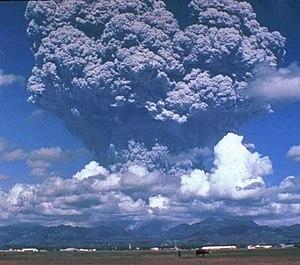
Une éruption explosive est une éruption volcanique caractérisée par l'émission de laves fragmentées dans l'atmosphère, à la différence des éruptions effusives qui émettent principalement des laves fluides sous la forme de coulées. Les éruptions explosives se produisent généralement sur les volcans gris, notamment ceux de la ceinture de feu du Pacifique, mais les volcans rouges peuvent connaître des phases explosives.
Février
1991 est une année commune commençant un mardi.
Un panache volcanique, un panache éruptif, un panache de cendres, un nuage de cendres, une colonne éruptive ou une colonne volcanique est un nuage de gaz volcaniques chauds et de téphras, qui s'élève en altitude au-dessus d'un volcan au cours d'une éruption, notamment une éruption explosive.
Le Pinatubo est un stratovolcan actif situé dans l'ouest de l'île de Luçon aux Philippines, à moins d'une centaine de kilomètres au nord-ouest de la capitale Manille. Considéré comme éteint et recouvert d'une épaisse forêt tropicale habitée par des milliers de personnes de l'ethnie Aeta, le volcan se réveille en juin 1991 après 500 ans de sommeil.